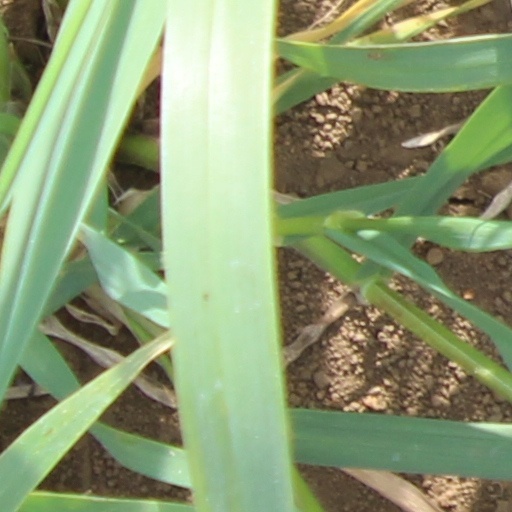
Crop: wheat